Georges Wildenstein

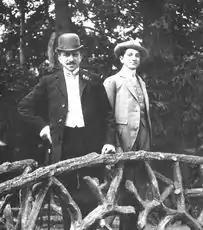
Georges Wildenstein (right) and his father, Nathan. (1908)

Georges Lazare Wildenstein (16 March 1892 – 11 June 1963) was a French gallery owner, art dealer, art collector, editor and art historian.